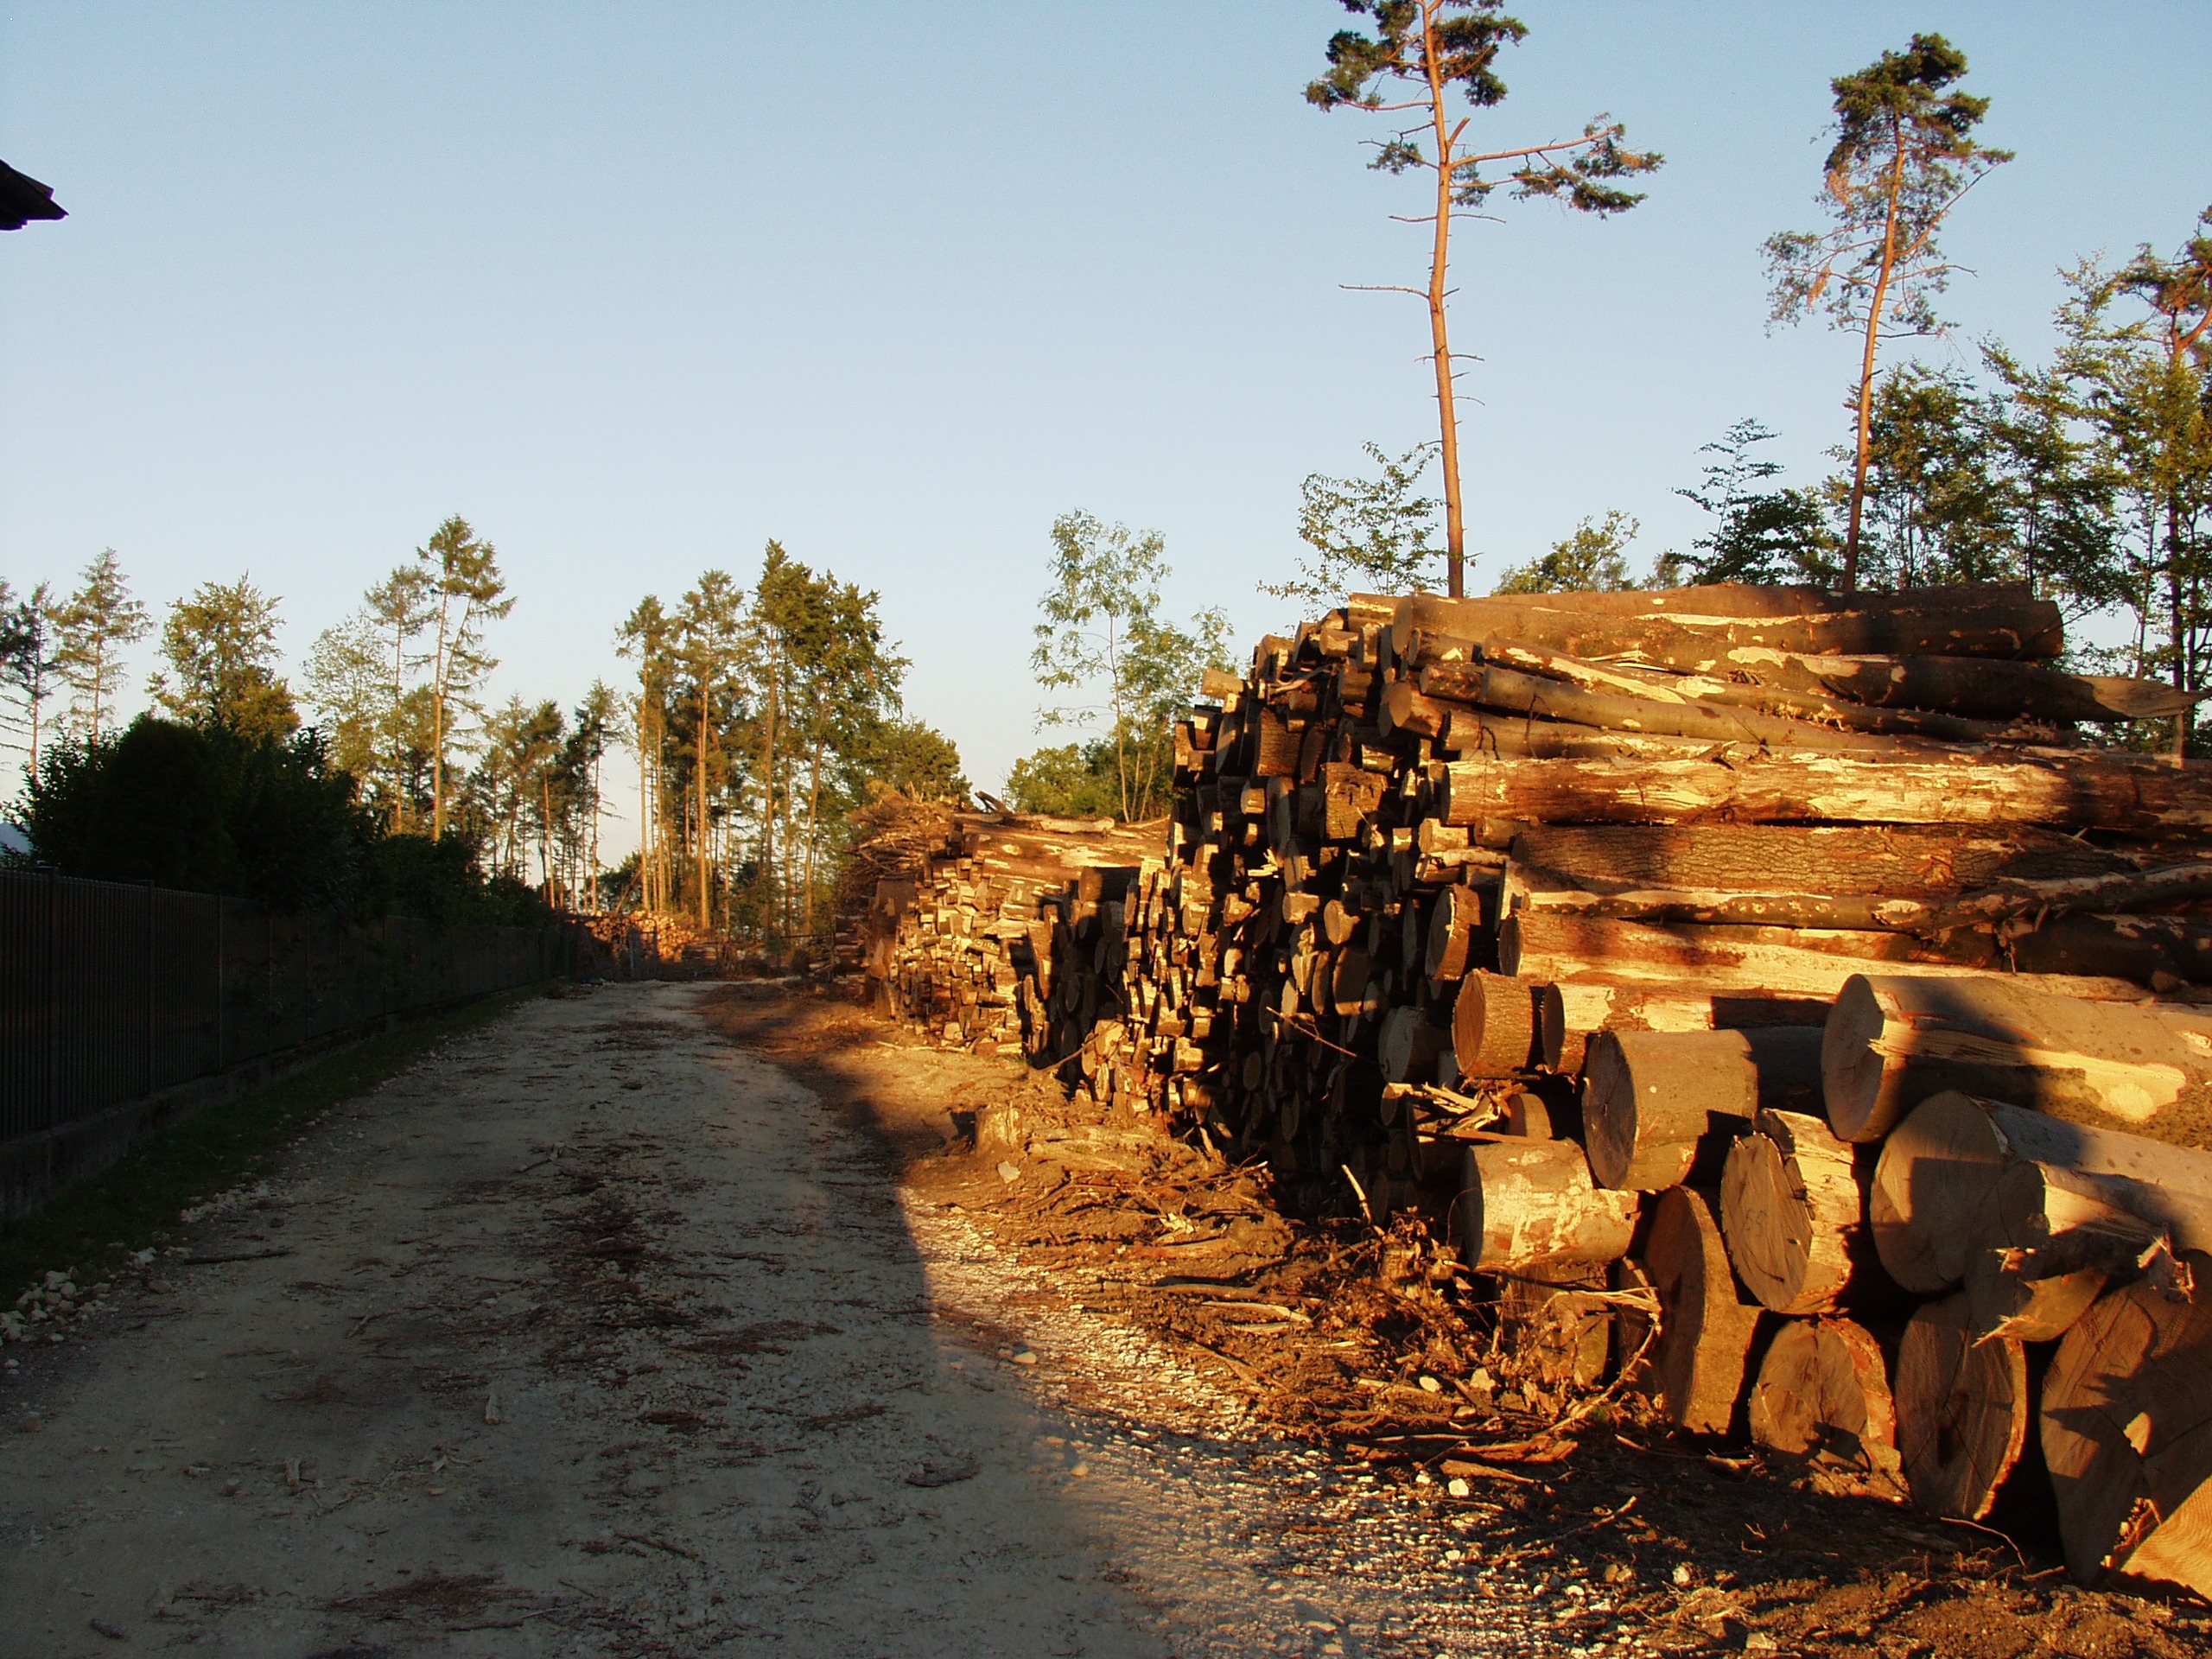
landscape, tree, nature, forest, wood, road, transport, lumber, infrastructure, timber, lying, tree trunks, cleanup, holzstapel, rural area, storm damage